History of the Jews in Bosnia and Herzegovina

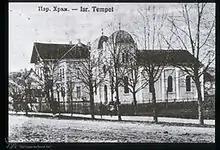
Banja Luka's old synagogue before world war two

The oldest synagogues in Bosnia and Herzegovina were built by the Sephardi community in the 16th century.